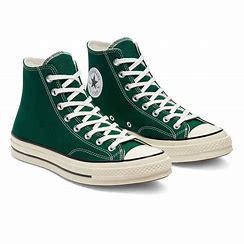
Brand: Converse
Model: Chuck Taylor All Star 70 Hi